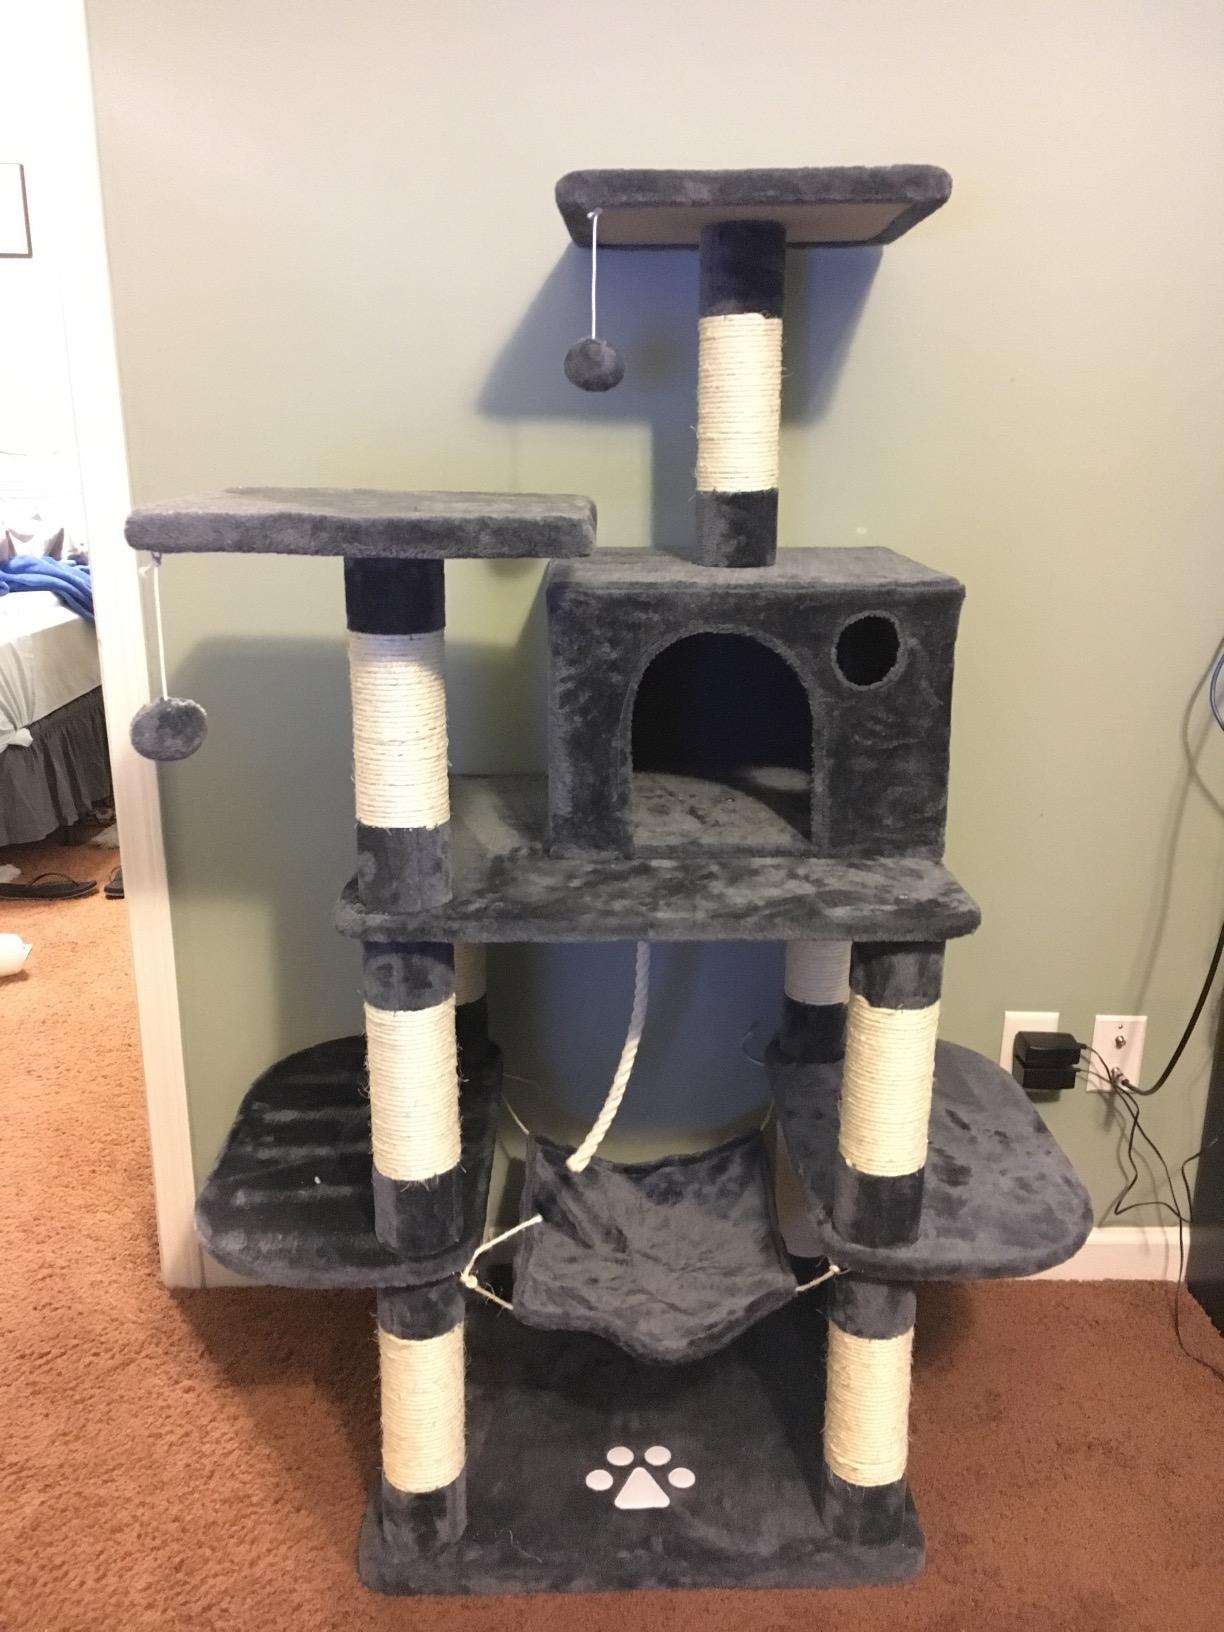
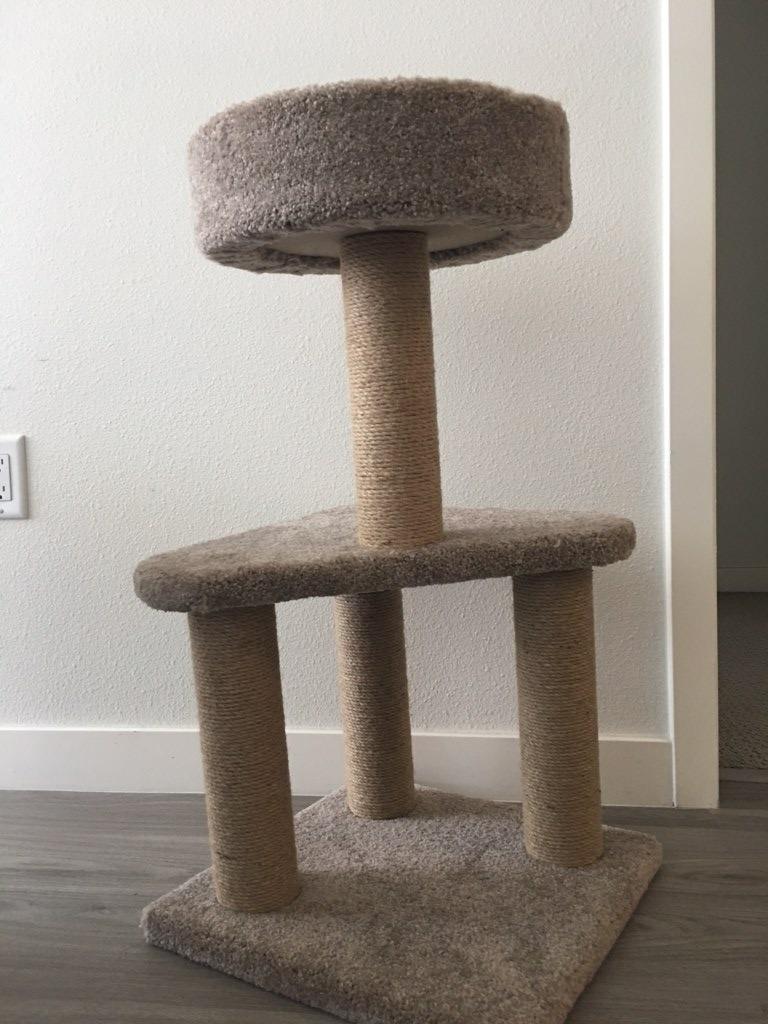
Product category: items_cat tree
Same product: no